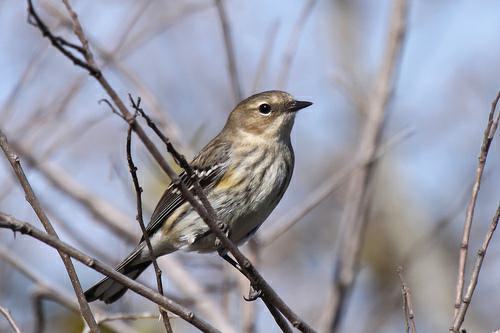
A photo of a myrtle warbler